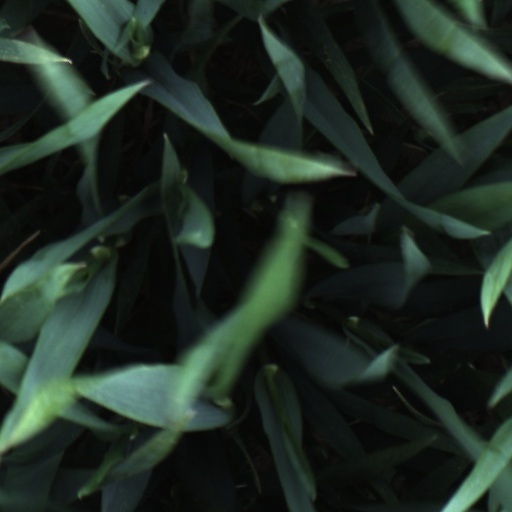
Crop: wheat